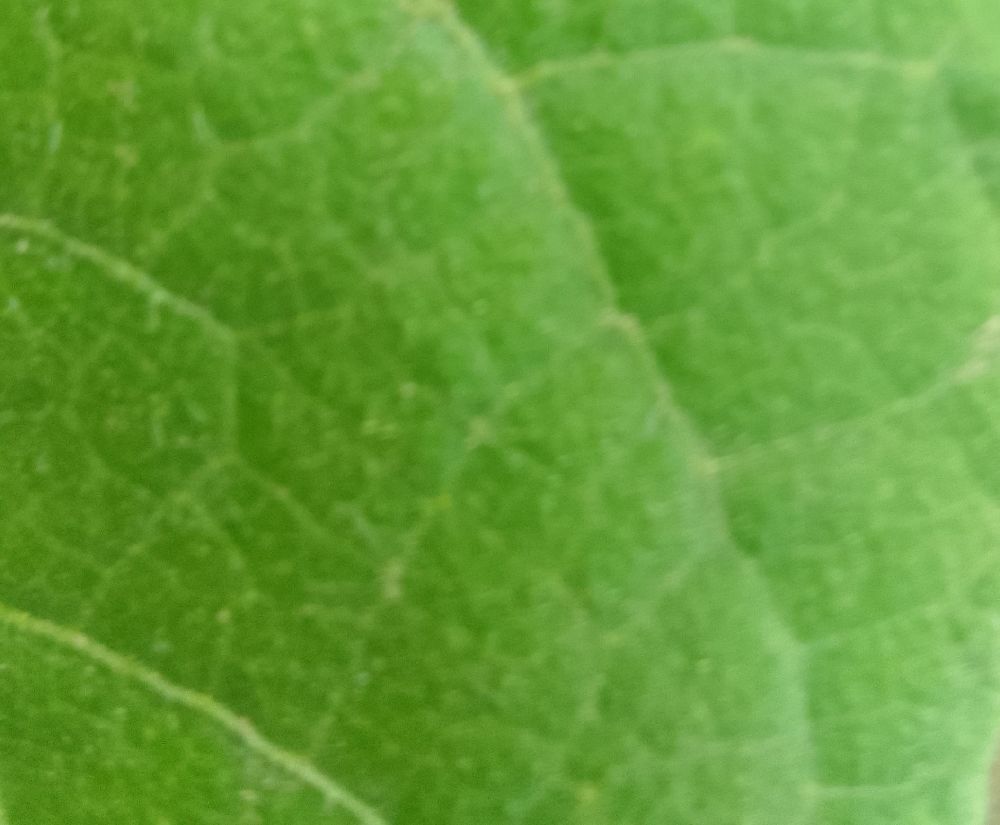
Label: healthy